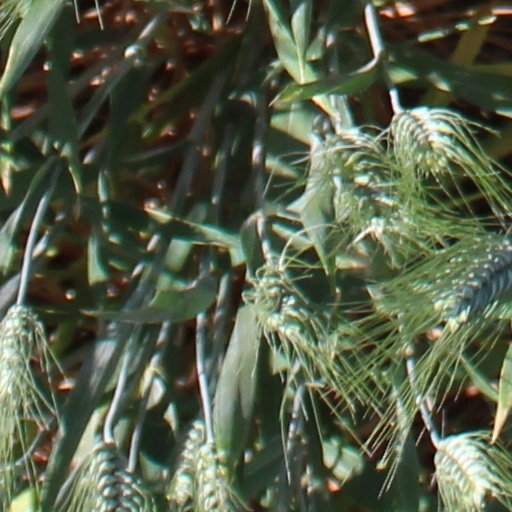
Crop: wheat